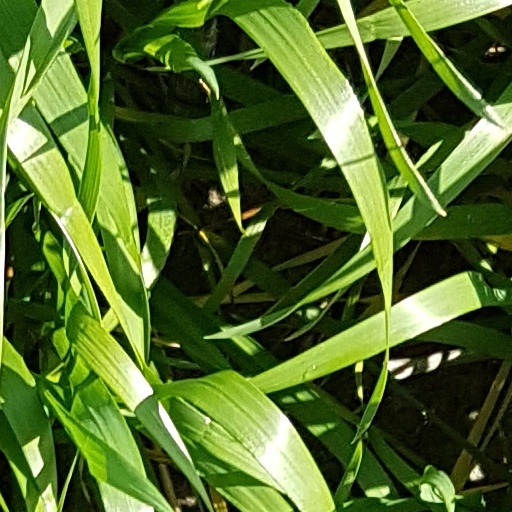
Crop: wheat